Victoria Regina (film)

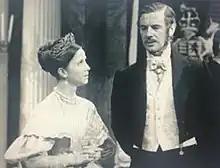
Julie Harris and James Donald

Victoria Regina is an American historical drama television film that aired on NBC on November 30, 1961, as part of the anthology series "Hallmark Hall of Fame". The production, covering 60 years in the life of Queen Victoria, was nominated for seven Primetime Emmy Awards, winning Program of the Year, Outstanding Single Performance by an Actress in a Leading Role (for Julie Harris), and Outstanding Performance in a Supporting Role by an Actress (for Pamela Brown).